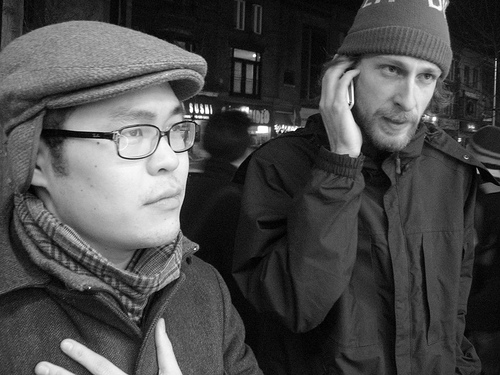
user: Given an image and a question. Answer the question in a short answer. Question: What is the weather in this picture? Short Answer:
assistant: cold